Boogie (genre)

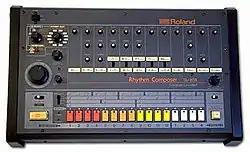
The instrument that built electro, the Roland TR-808 drum machine.

Boogie (sometimes called post-disco and electro-funk) is a rhythm and blues genre of electronic dance music with close ties to the post-disco style, that first emerged in the United States during the late 1970s to mid-1980s. The sound of boogie is defined by bridging acoustic and electronic musical instruments with emphasis on vocals and miscellaneous effects. It later evolved into electro and house music.